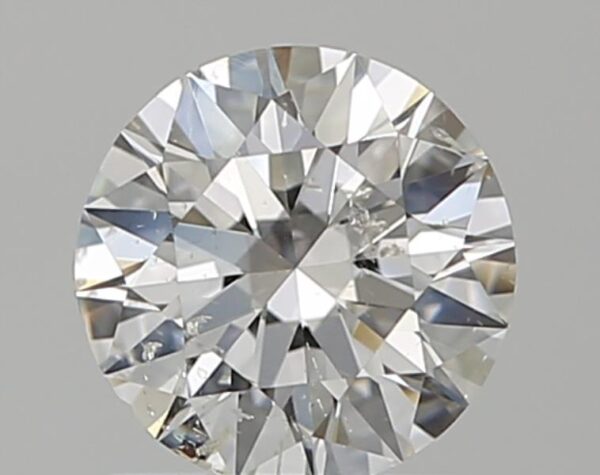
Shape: round
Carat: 0.8
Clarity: SI2
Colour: G
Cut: EX
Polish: EX
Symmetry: EX
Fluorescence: N
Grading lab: GIA
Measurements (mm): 5.99 x 6.03 x 3.66